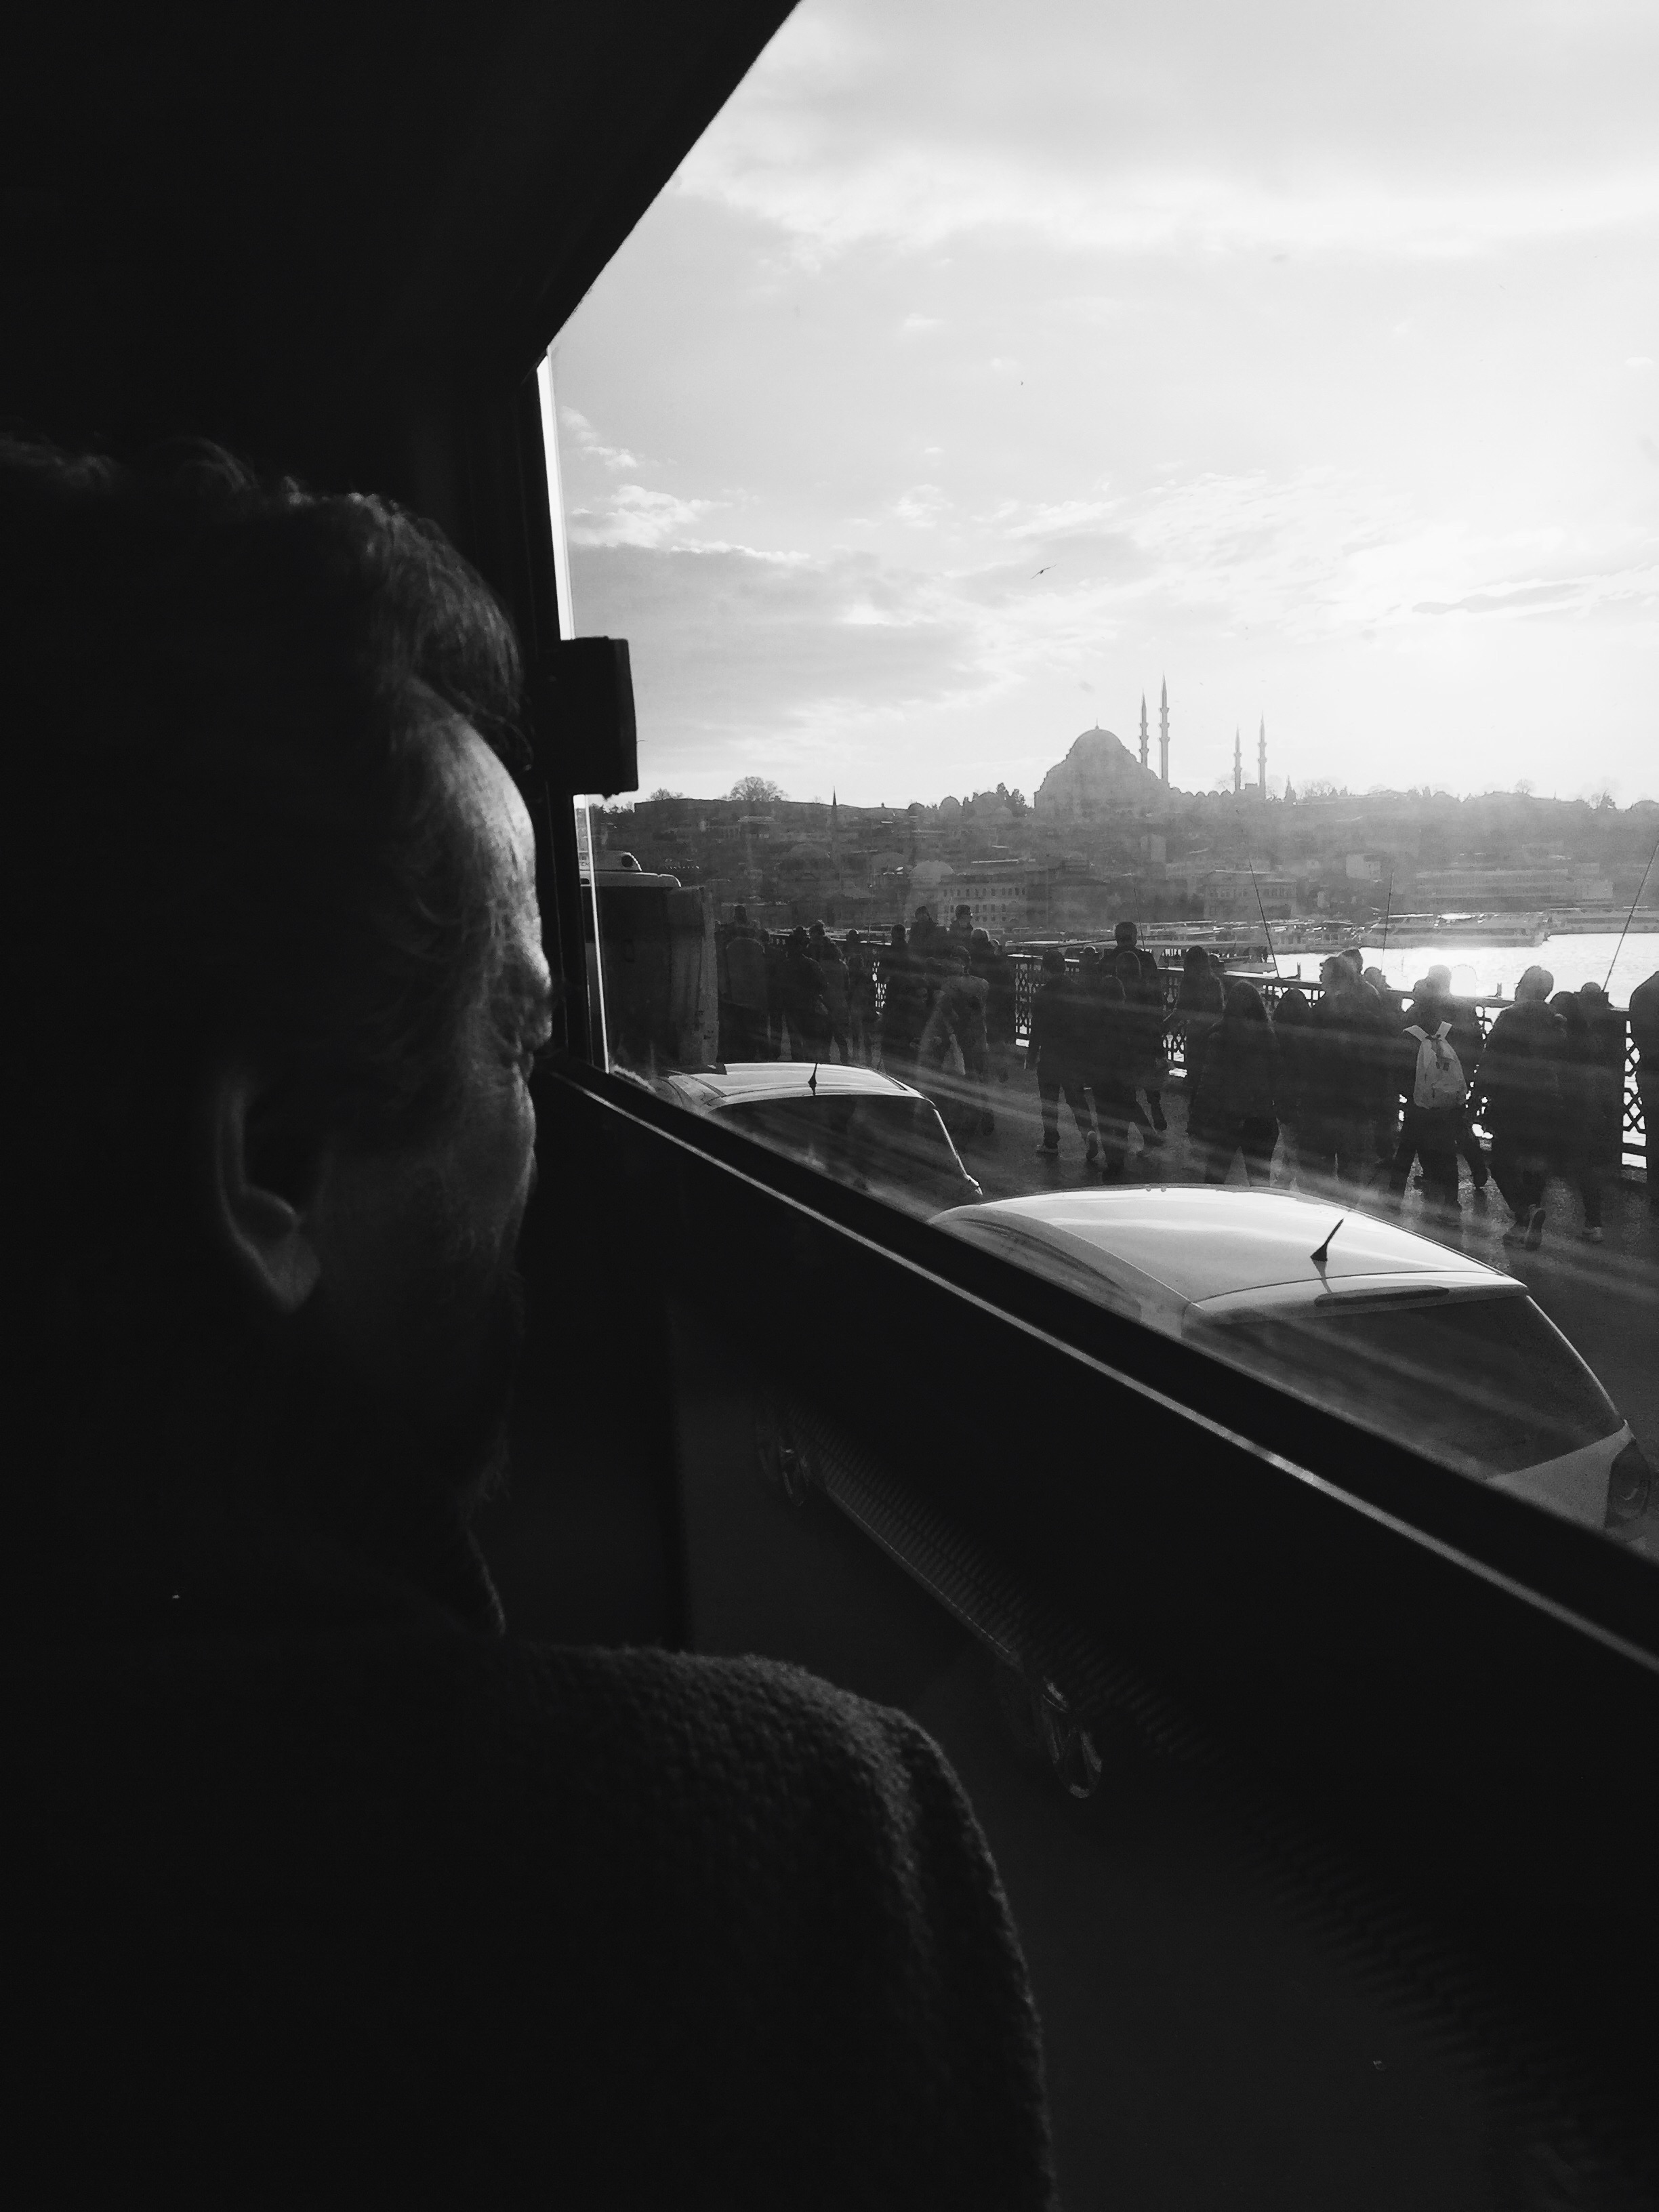
silhouette, light, black and white, white, photography, darkness, black, monochrome, photograph, shape, monochrome photography, film noir